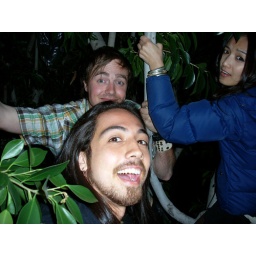
Being monkeys in some tree